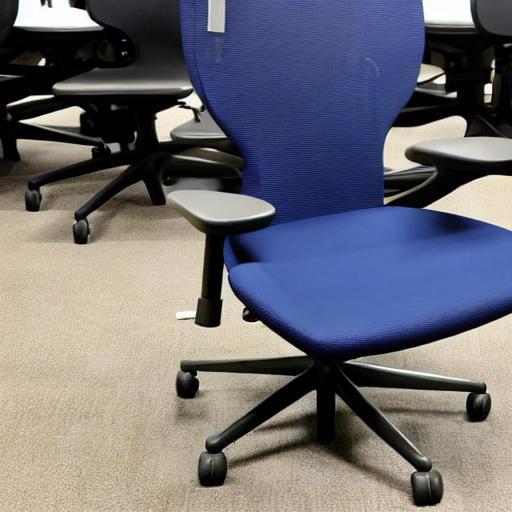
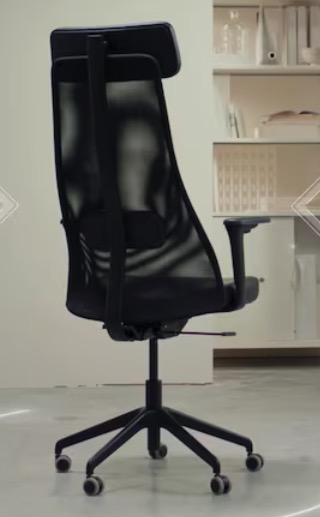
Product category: items_chair
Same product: no